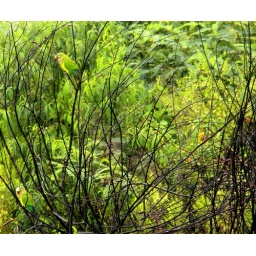
Some of the flora and fauna I shot while in Brazil. What an amazing variety in one small area of the country.